Gasparo Cairano

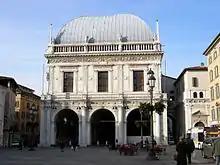
The Loggia palazzo in Brescia

On 5 January 1503, the relics of Sant'Appollonio were discovered in the Basilica of San Pietro de Dom. In June, a resolution of the General council asked the chamber of notaries to finance a new reliquary ark, which however was not immediately funded.